The Magician (1958 film)

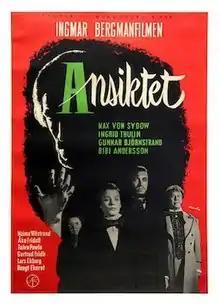
Theatrical release poster

', also released as The Magician""', is a 1958 Swedish film written and directed by Ingmar Bergman, starring Max von Sydow and Ingrid Thulin. The plot follows a traveling magician named Albert Vogler, whose allegedly supernatural live shows are challenged by the skeptical population of a small village.